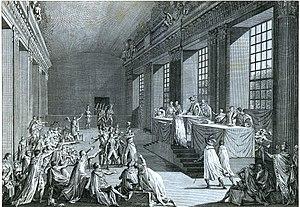
Coup d'État du 18 Brumaire dans l'Orangerie de Saint-Cloud
Le domaine national de Saint-Cloud, plus communément appelé parc de Saint-Cloud, est un parc situé sur les territoires des communes de Saint-Cloud, Marnes-la-Coquette et Sèvres dans le département des Hauts-de-Seine, près de Paris.